Wentworth Miller

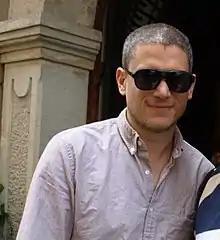
Miller in 2015

Miller lives in Vancouver, British Columbia. He holds American citizenship by virtue of his birth in the United Kingdom to American parents.